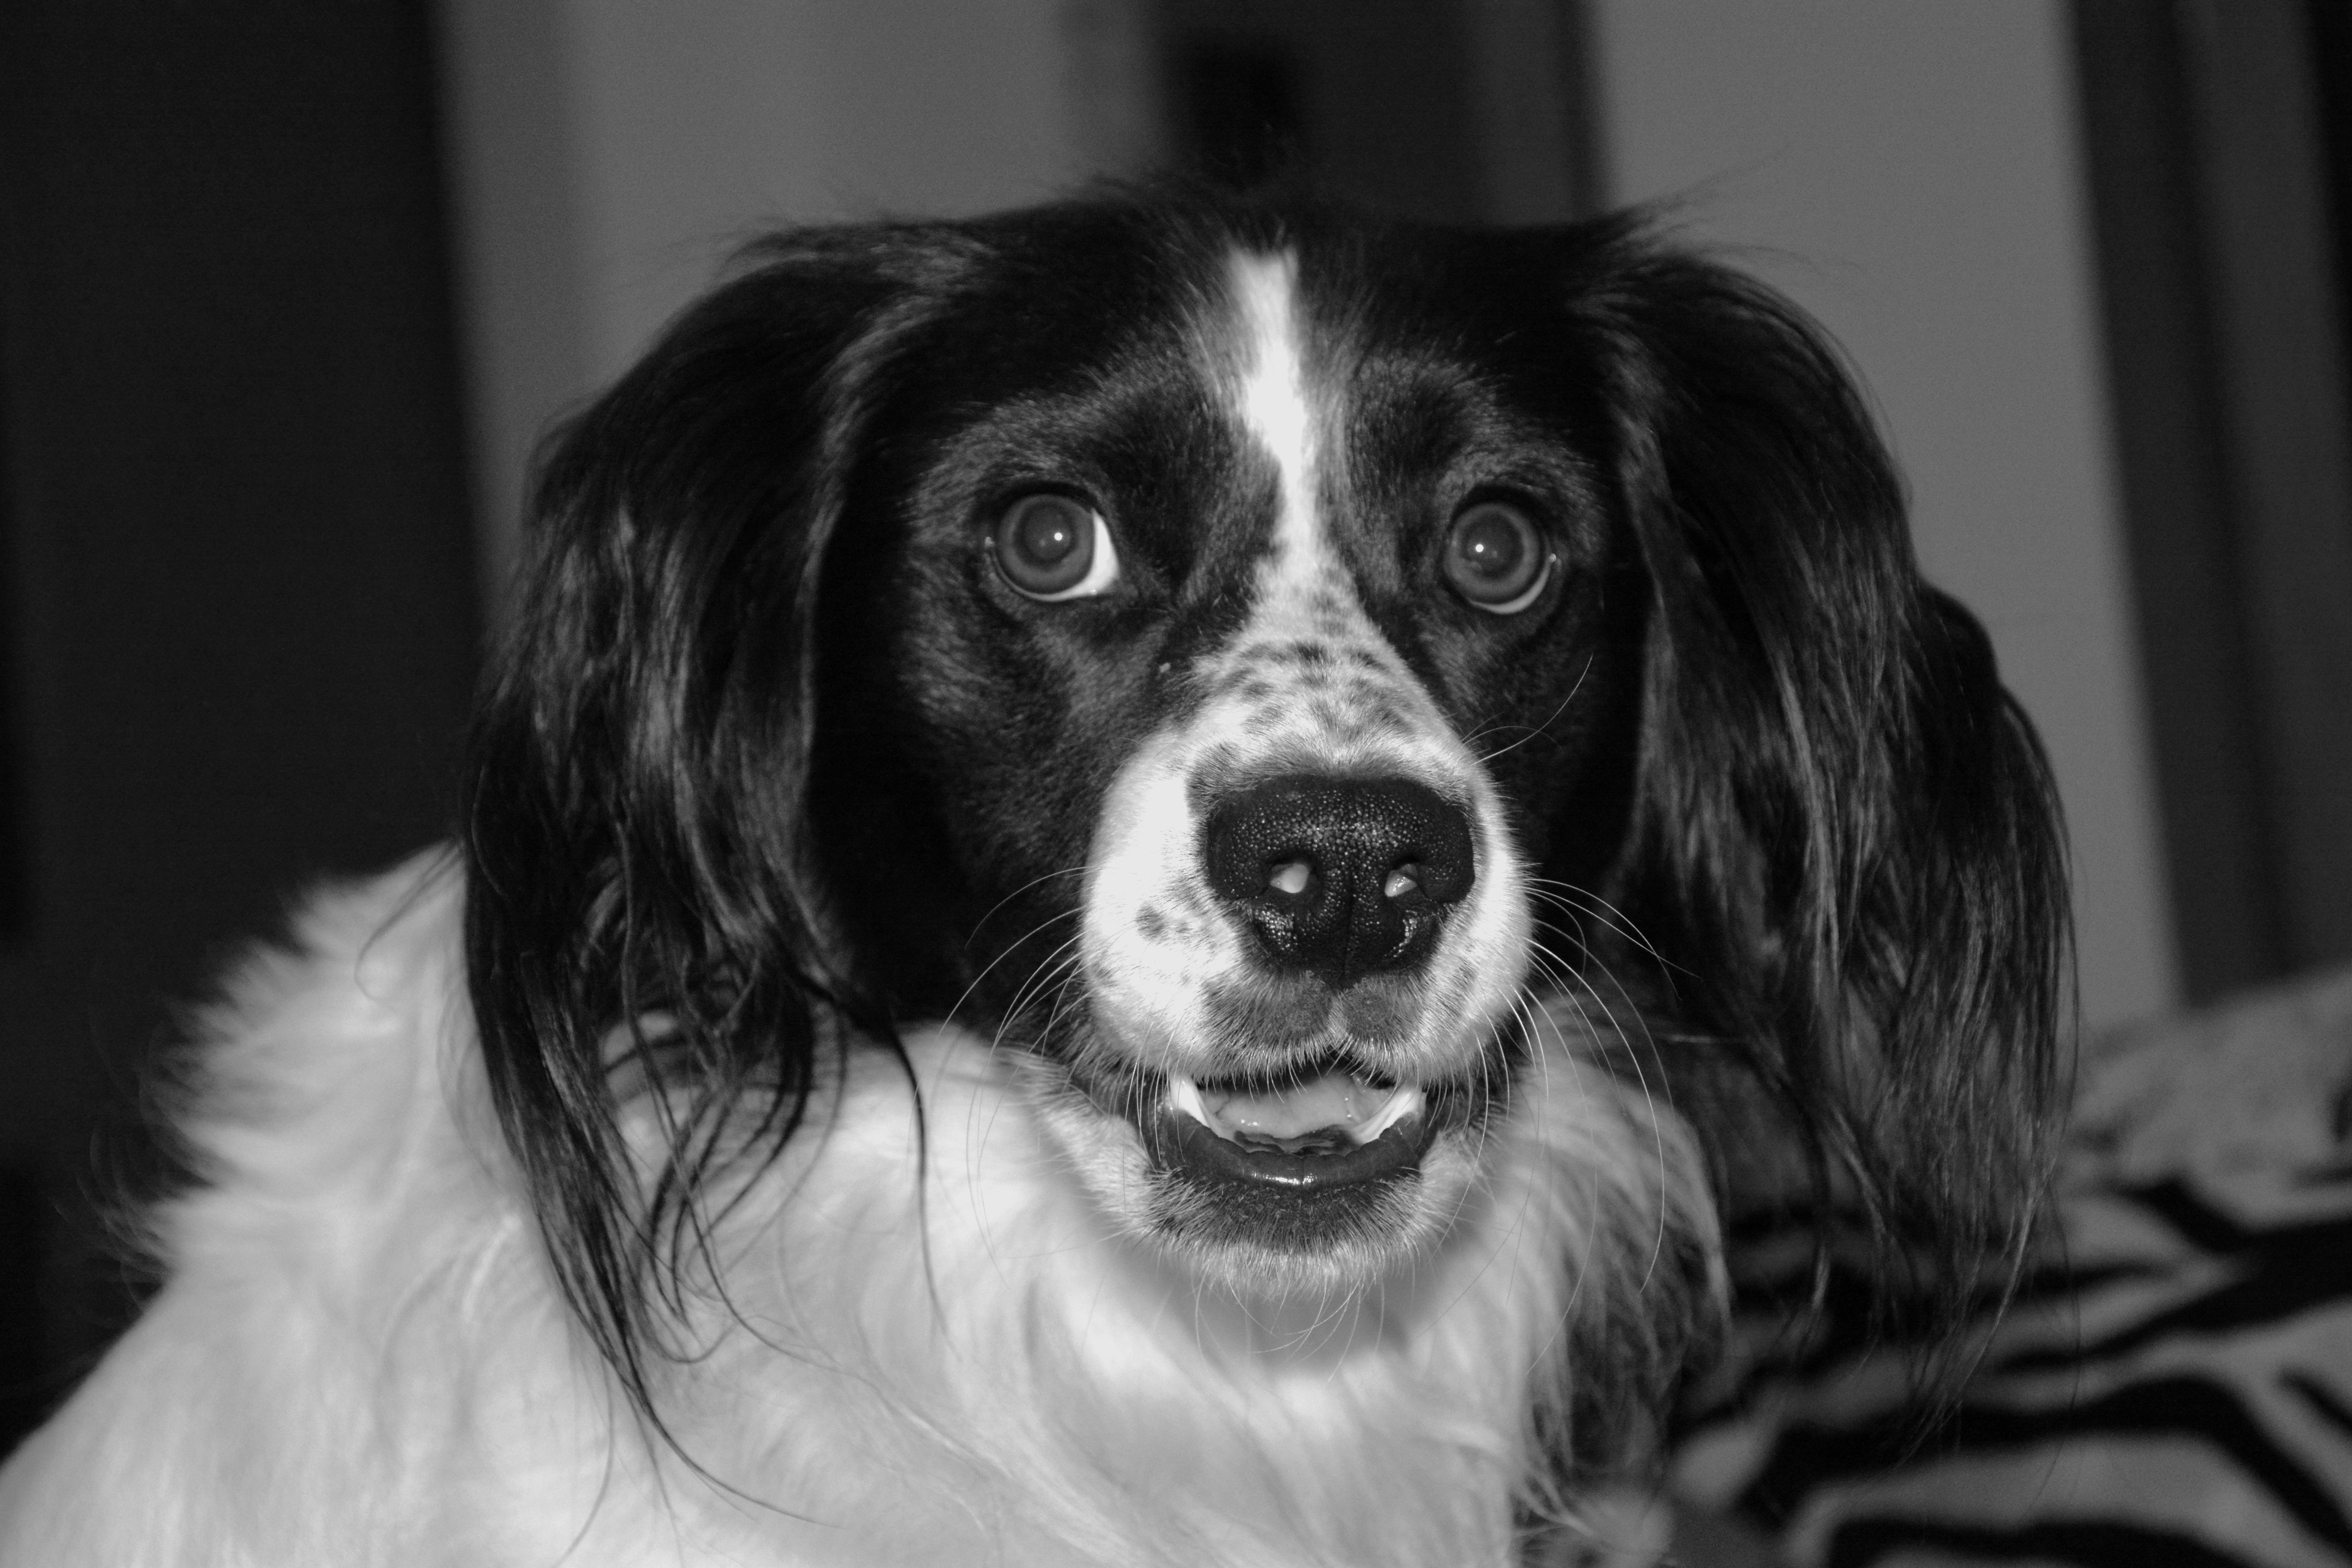
black and white, white, home, puppy, dog, animal, mammal, black, monochrome, friend, spaniel, close up, look, vertebrate, white black, spellbound, monochrome photography, dog like mammal